Vincent Kompany

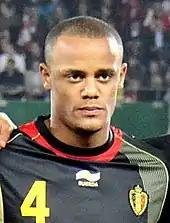
Kompany playing for Belgium against Austria, 2011

Kompany made his international debut for Belgium at the age of 17 on 18 February 2004, starting in a 2–0 home loss to France.